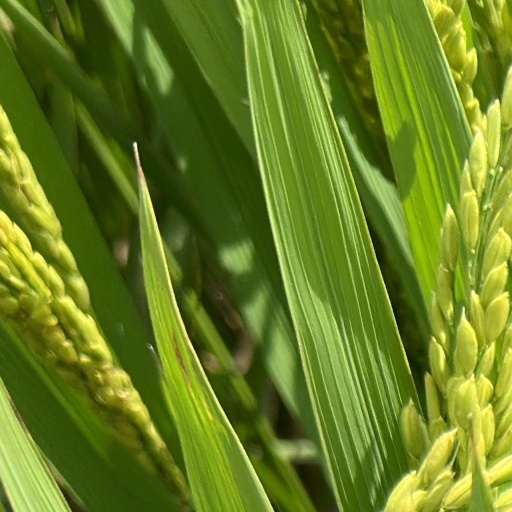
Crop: rice